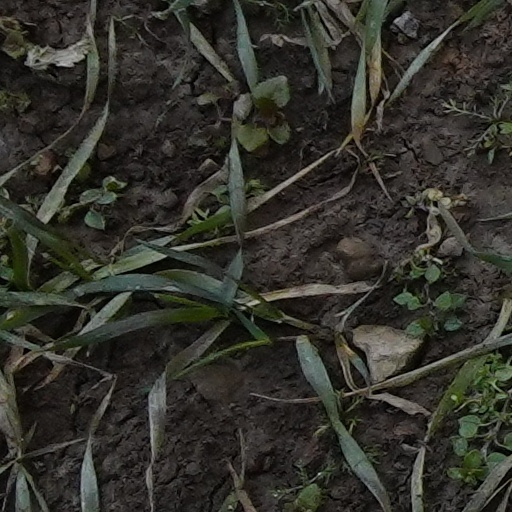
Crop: wheat